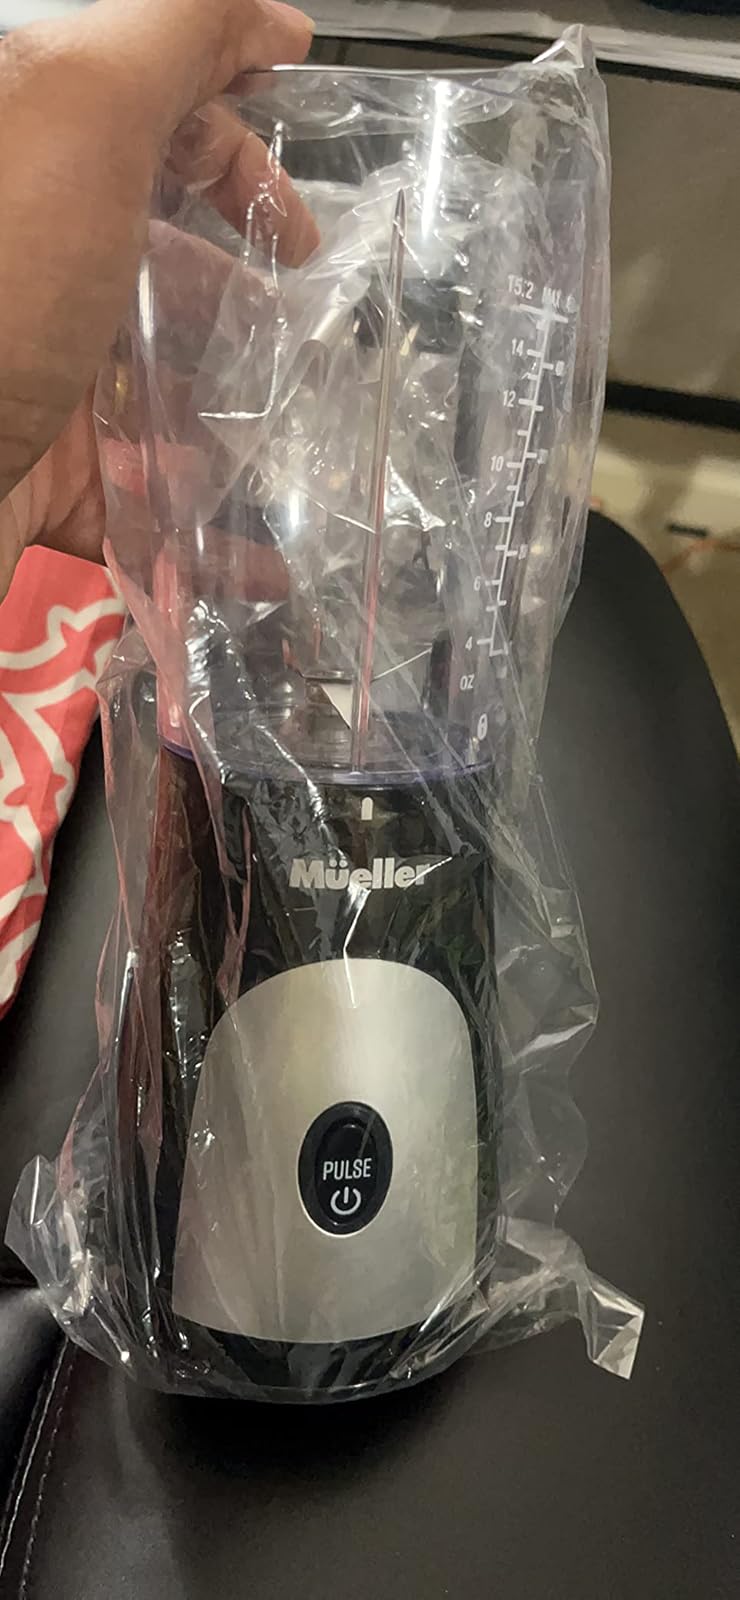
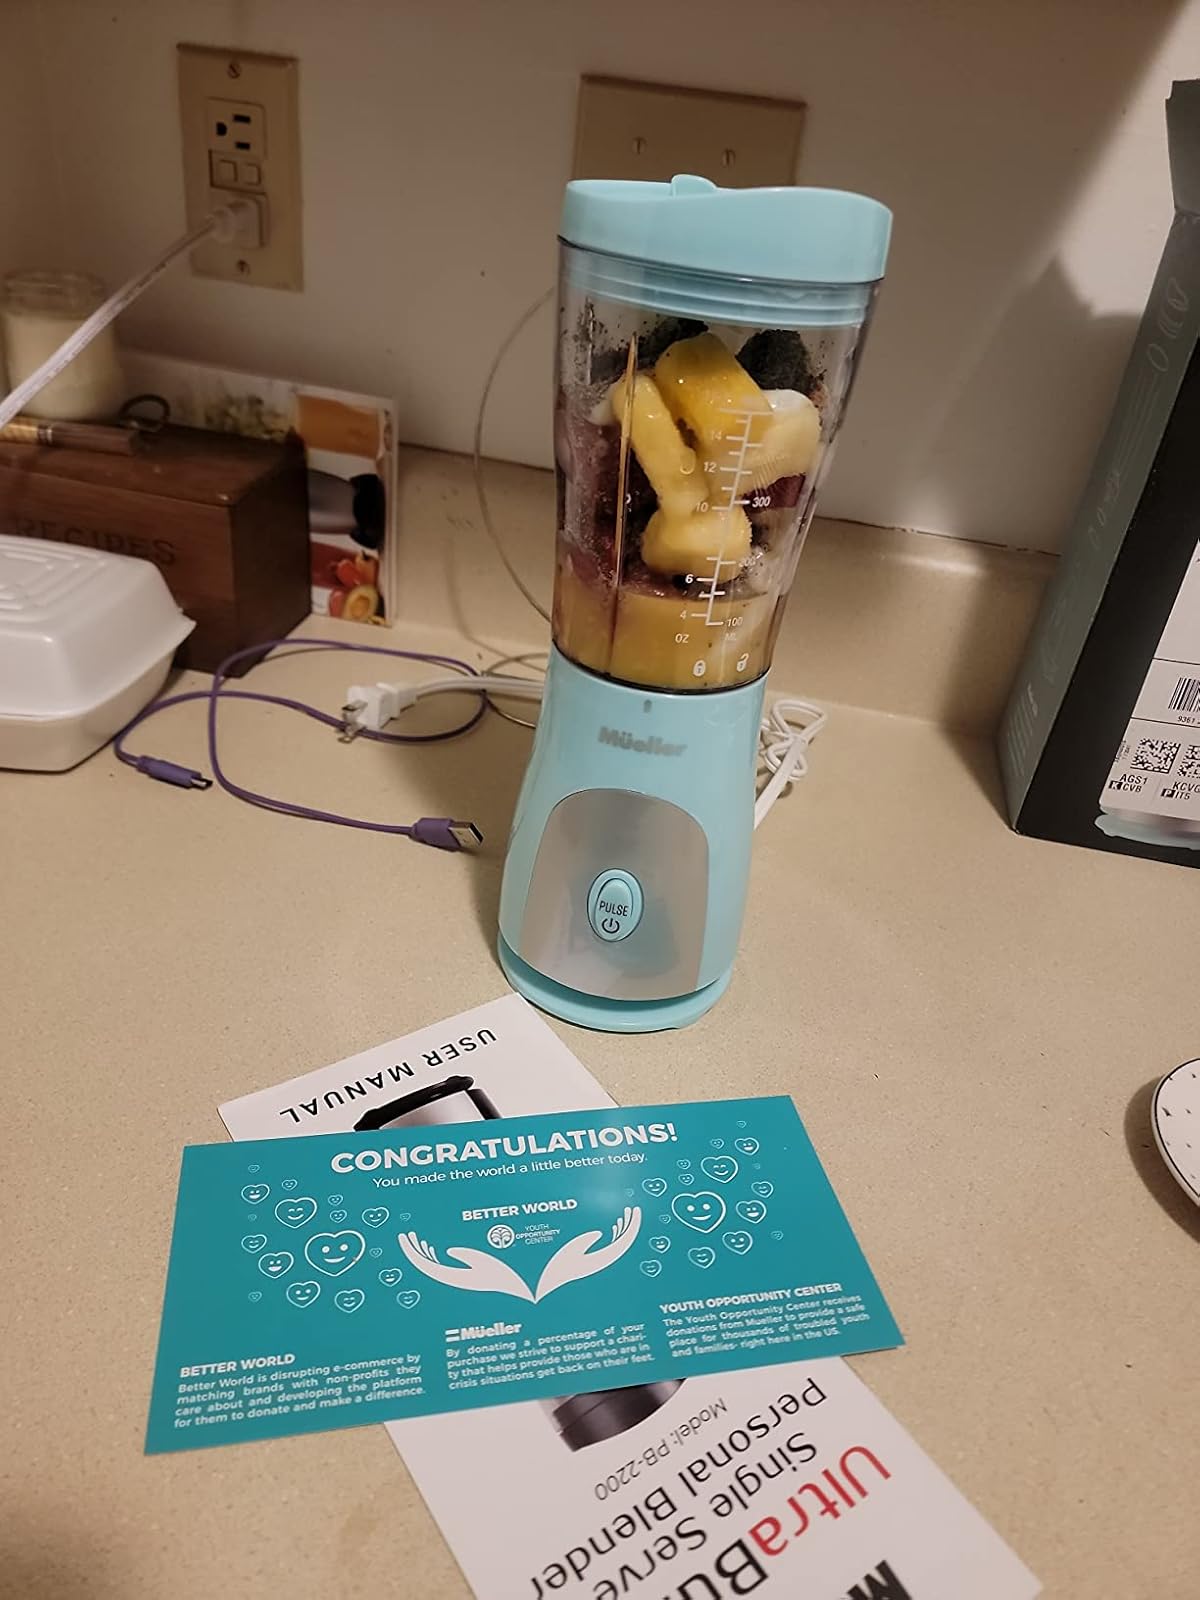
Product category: items_blender
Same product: no